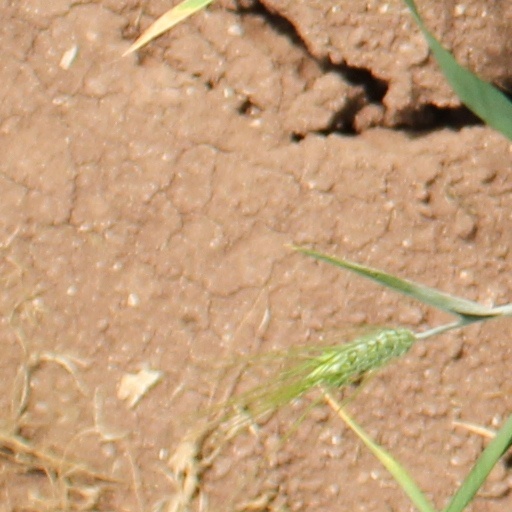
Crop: wheat